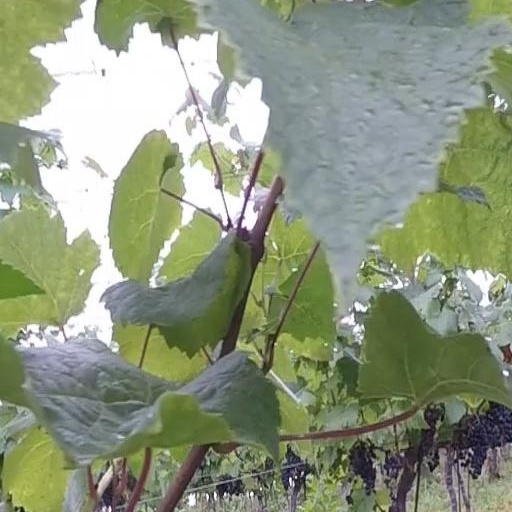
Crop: grape